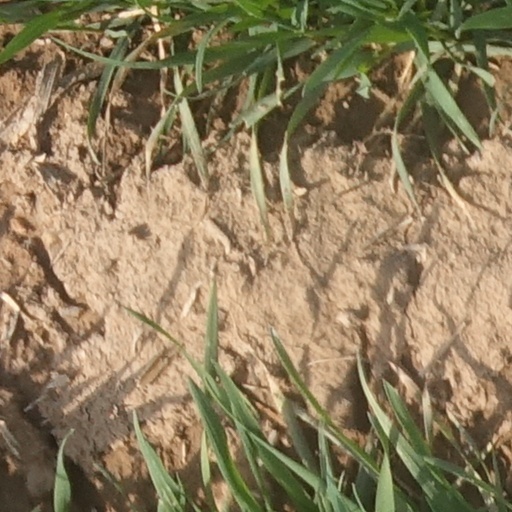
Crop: wheat